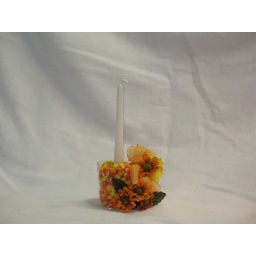
A taller candle makes this arrangement in a clear, glass cup look nicer, I think.